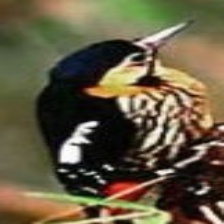
Species: DARJEELING WOODPECKER
Scientific name: DENDROCOPOS DARJELLENSIS